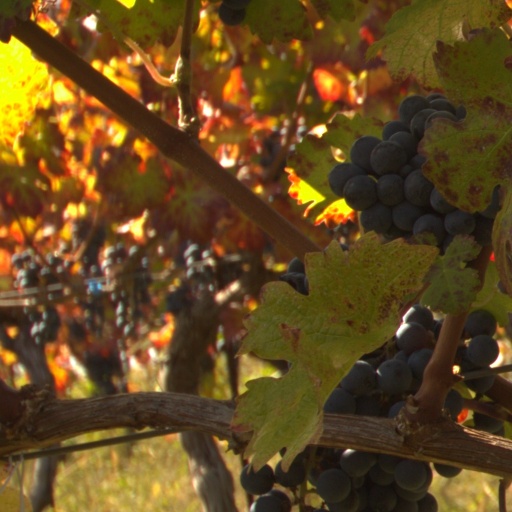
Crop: grape